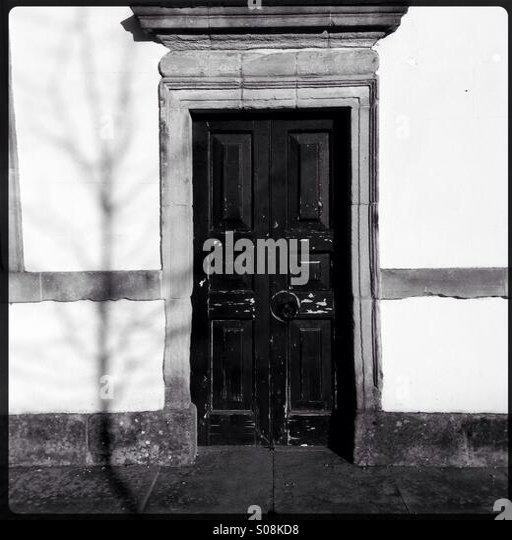
door and shadow of a tree